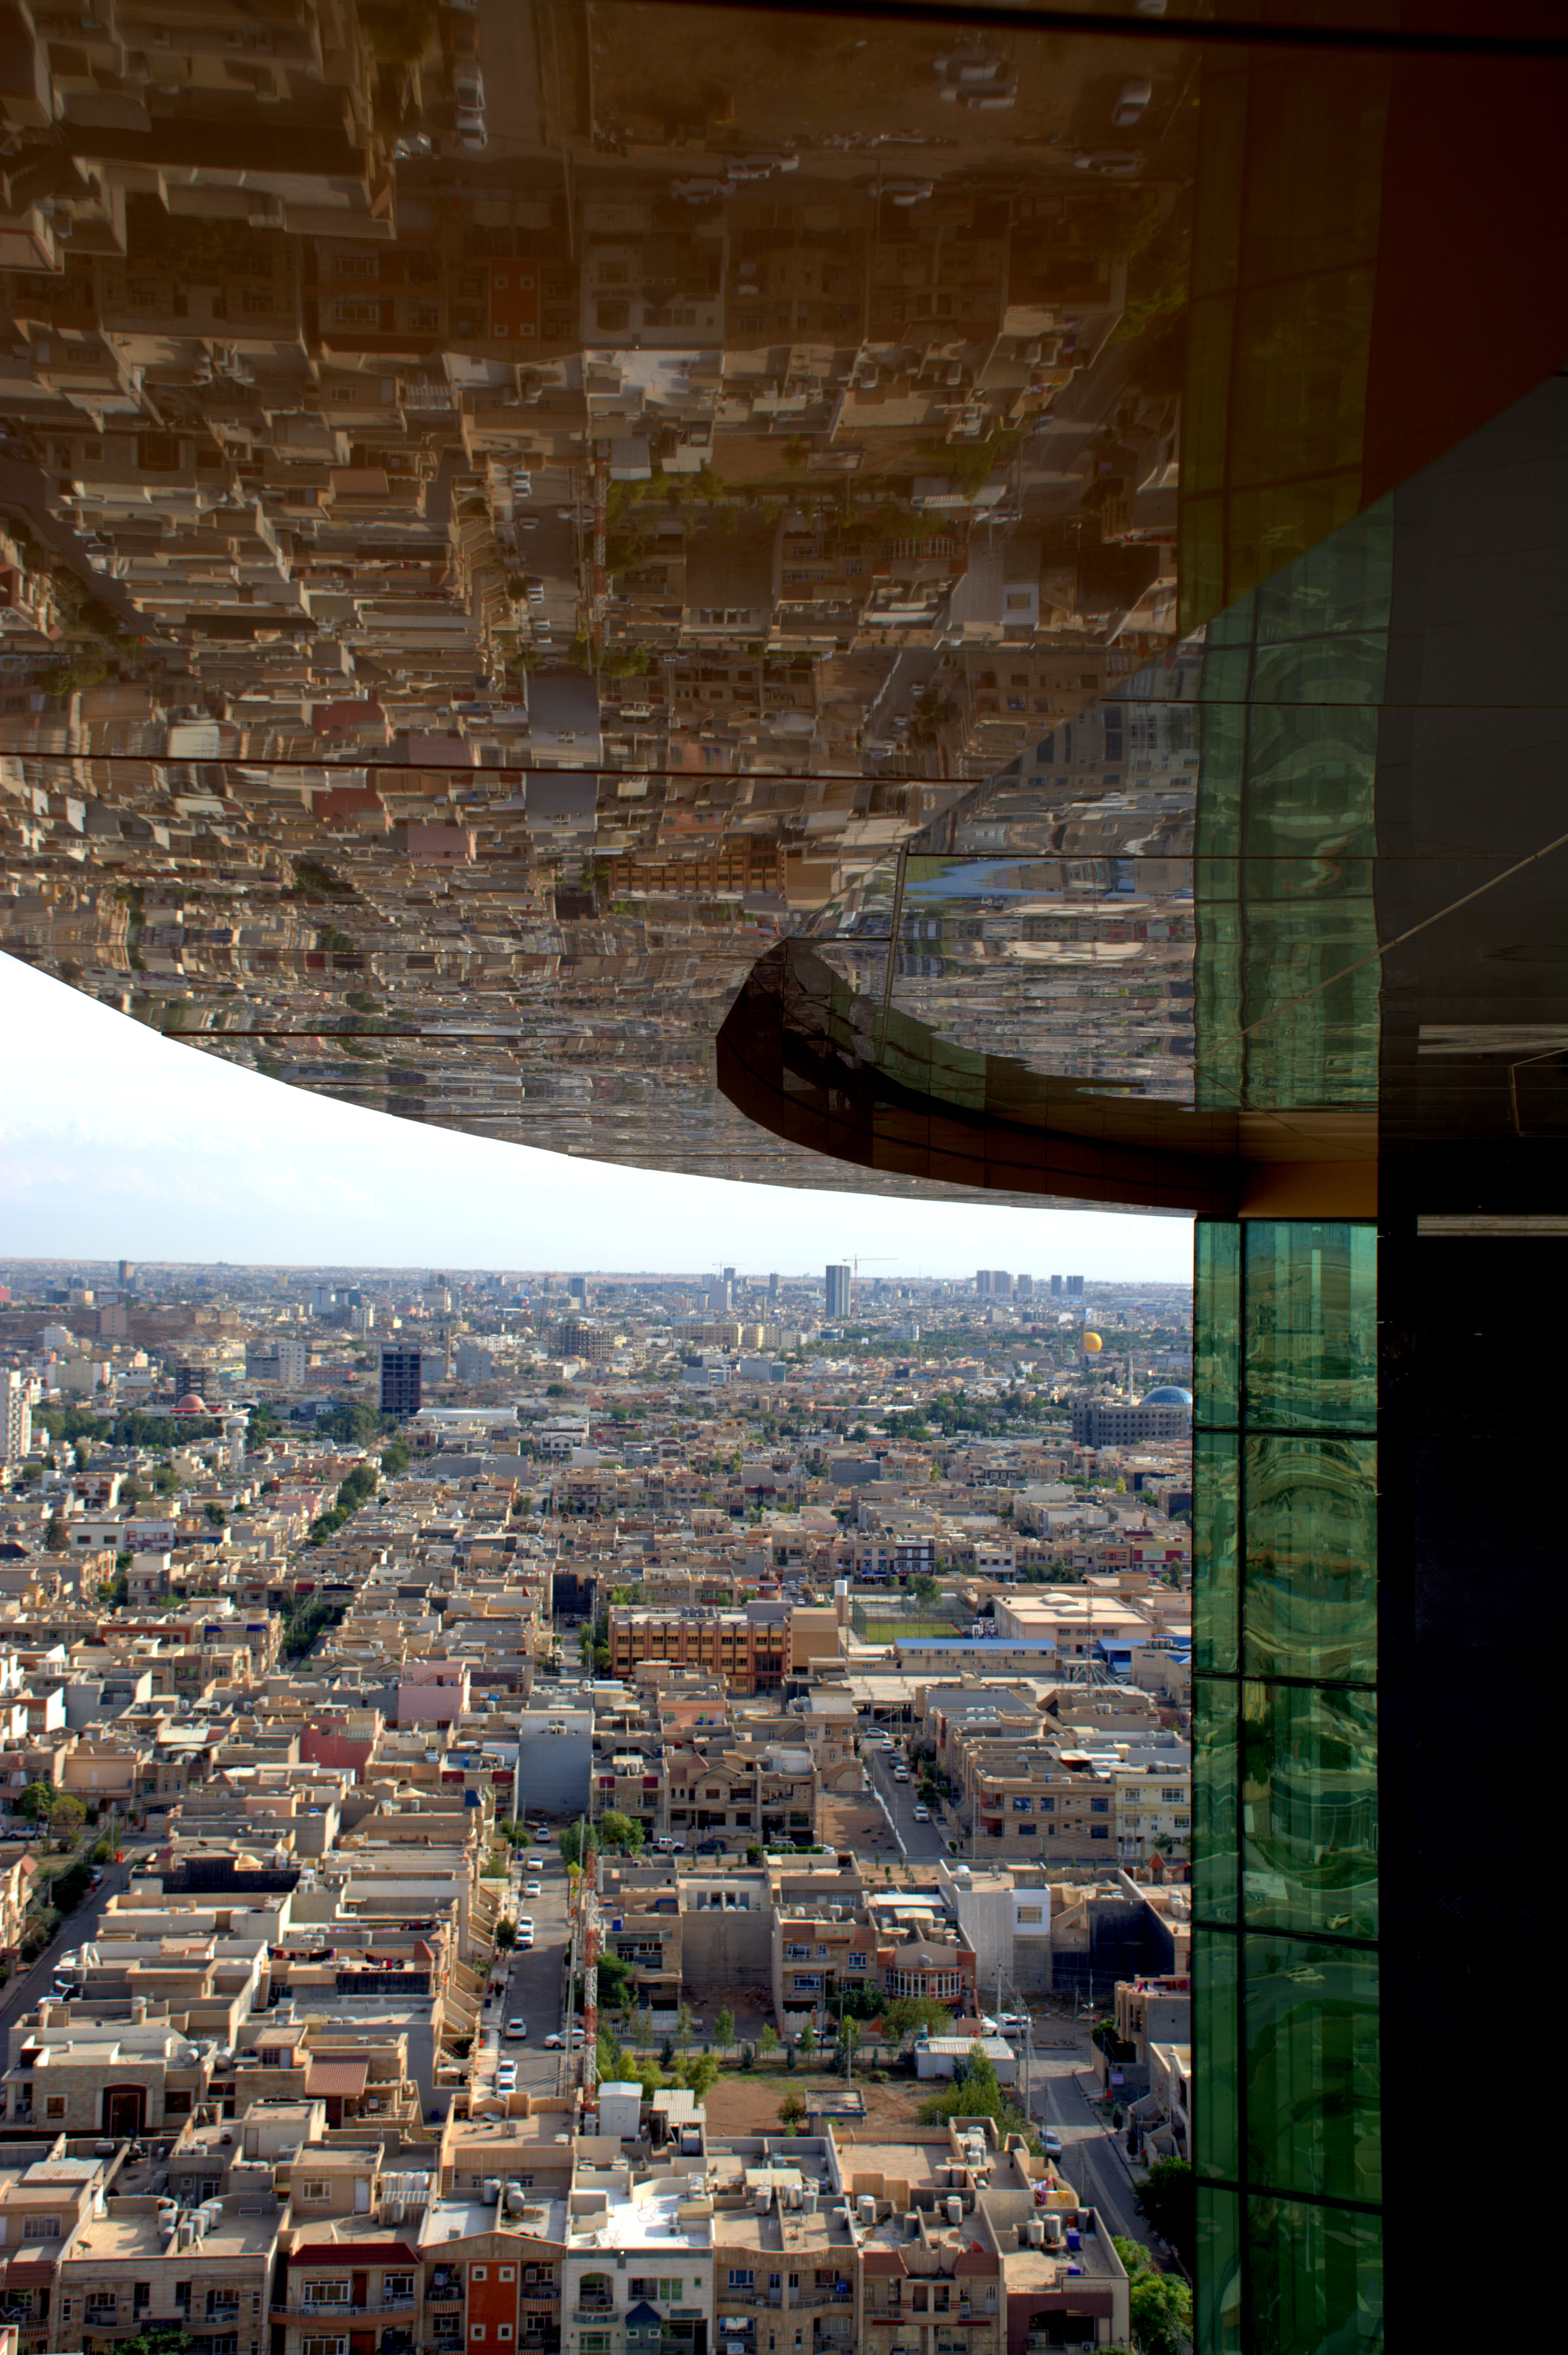
post, architecture, structure, city, skyscraper, wall, reflection, nikon, like, amazing, day, nice, nikkor, wonderful, nikond7100, share, favorite, erbil, kurdistan, hawler, arbil, gulanparkproject, worldtradecentreerbil, gulantowers, aerial photography, urban area